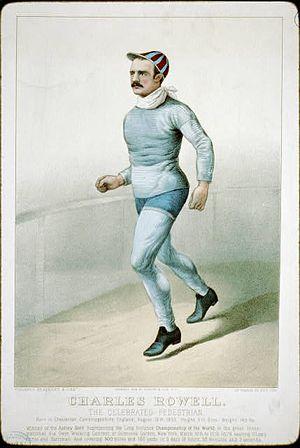
Charles Rowell est un athlète anglais, un célèbre coureur et défenseur de la marche sportive et de la course à pied.